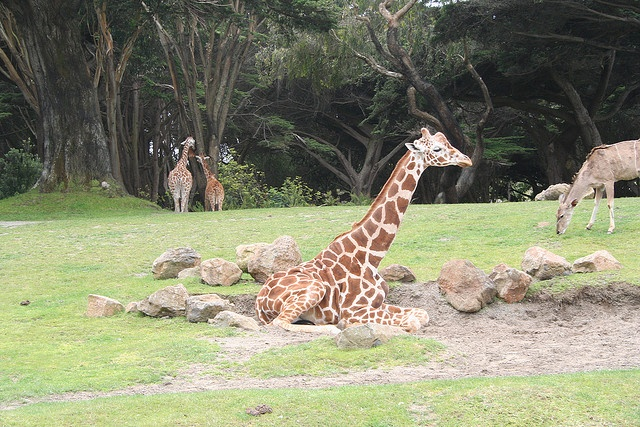
A giraffe that lieing down and some other animals in a pen.
A giraffe laying on a grass field next to rocks.
a little zebra laying down in the grass
A giraffe in a field laying down on the ground.
Multiple giraffes, with the one closest to the camera sitting on the ground.